Piriyadha Varam Vendum

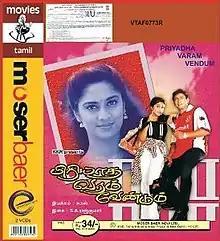
VCD cover

Piriyadha Varam Vendum is a 2001 Indian Tamil-language romantic comedy film written and directed by Kamal. A remake of his own Malayalam film "Niram" (1999), the film stars Prashanth, Shalini, Jomol, and Krishna with an ensemble cast including Manivannan, Janagaraj, Ambika, Manorama, and Kovai Sarala. Shalini, Jomol, and Sarala reprise their roles from the original film. The music was composed by S. A. Rajkumar with cinematography by P. Sukumar and editing by K. Rajagopal. The film released on 16 February 2001 and had a successful box office run and was a box office success. This was Shalini's final film role before her retirement from the film industry.